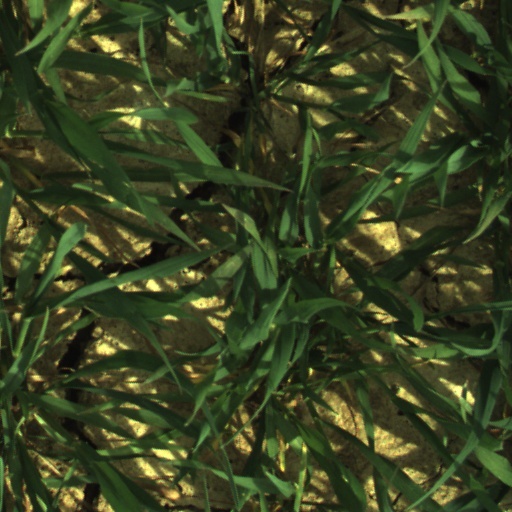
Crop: wheat